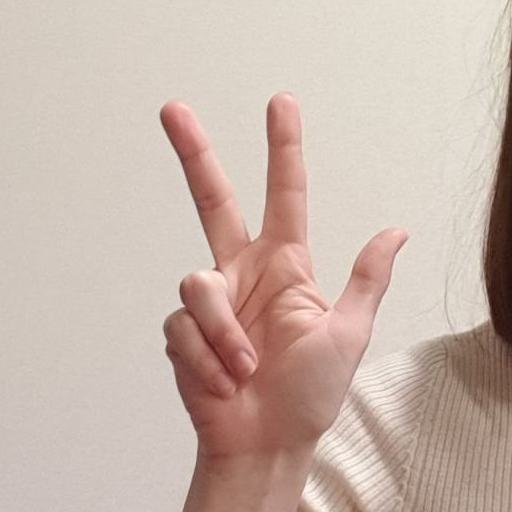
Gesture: three2